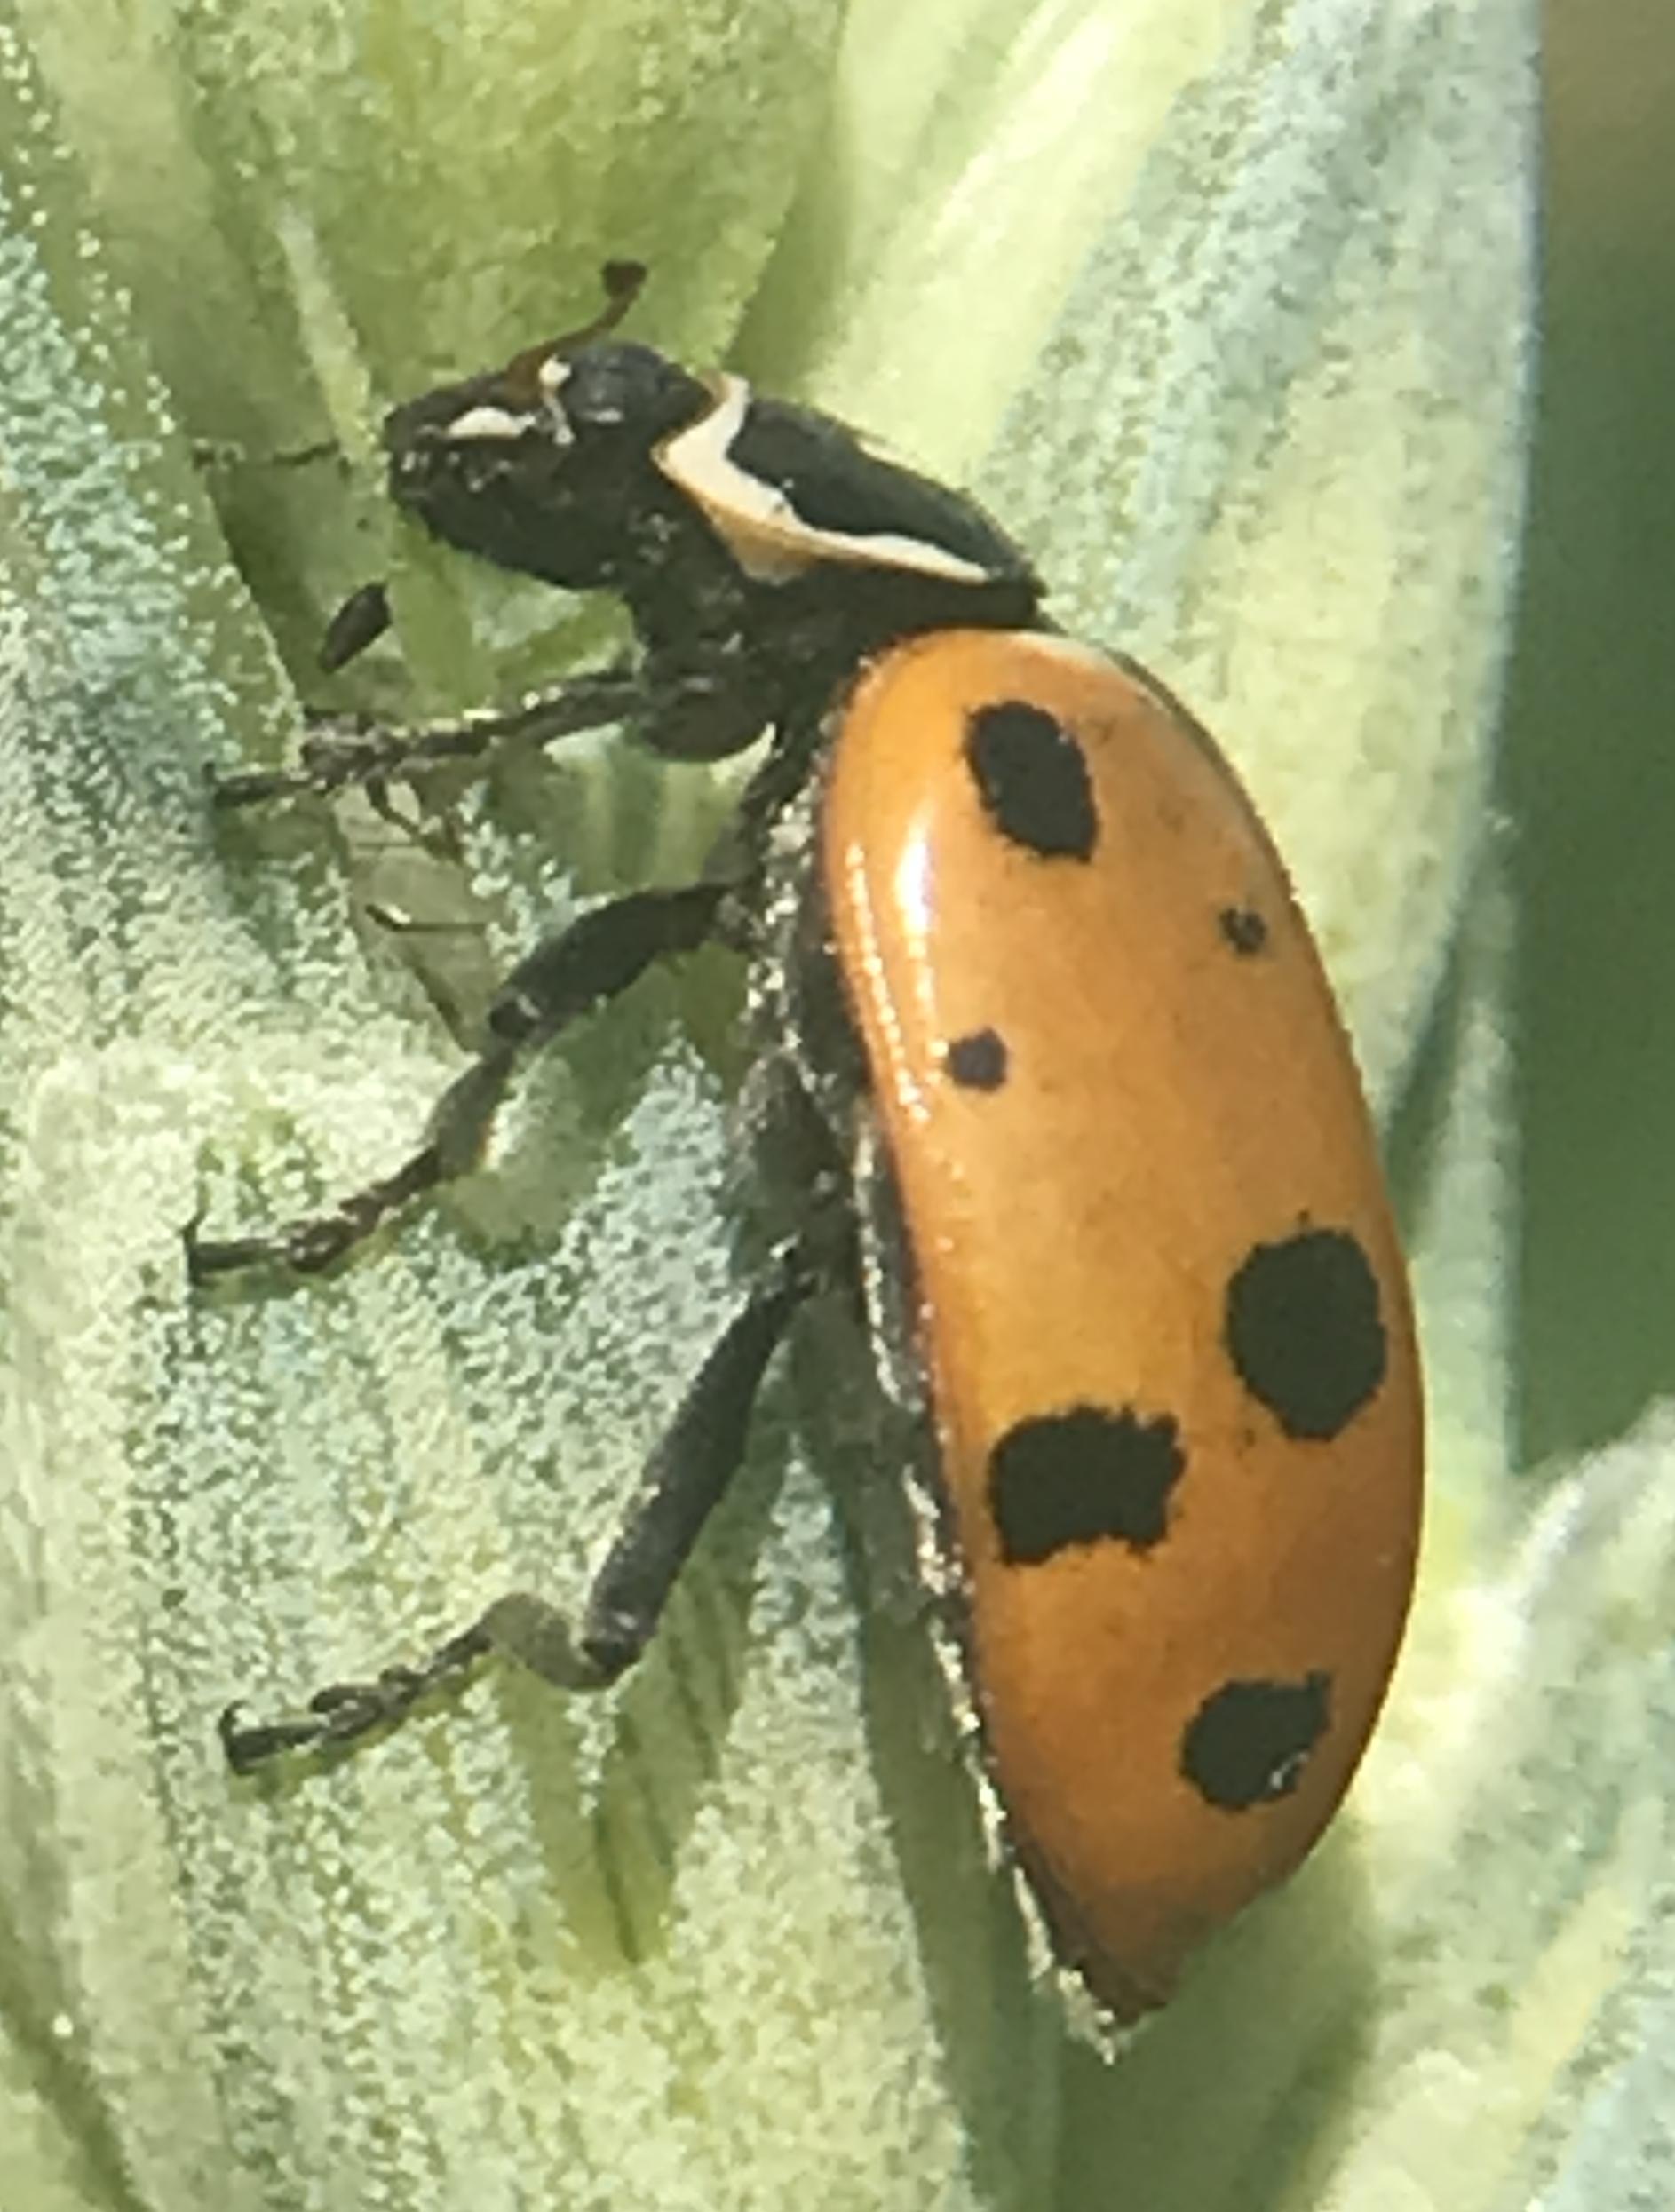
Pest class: predators